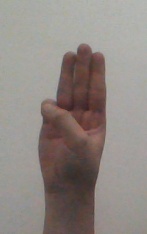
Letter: thaa